RFK Racing

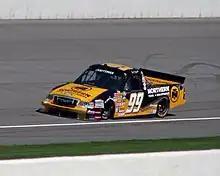
Erik Darnell in 2008

When Edwards moved up to Nextel Cup for 2005, Roush hired a former Cup driver, Ricky Craven, to take his place. Despite posting seven top tens and winning at Martinsville, Roush and Craven announced they would not be back together in 2006.